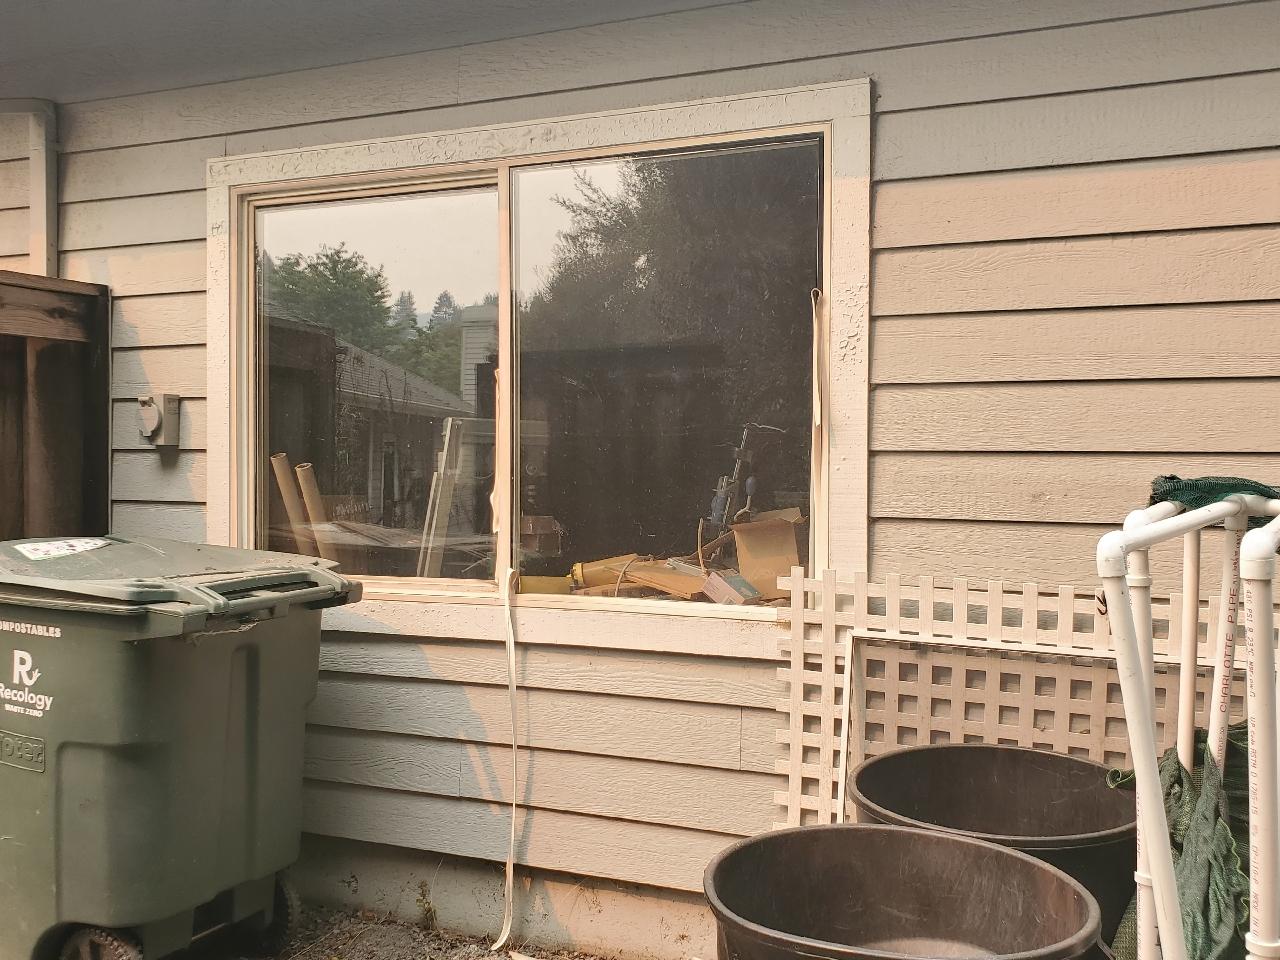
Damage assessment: affected